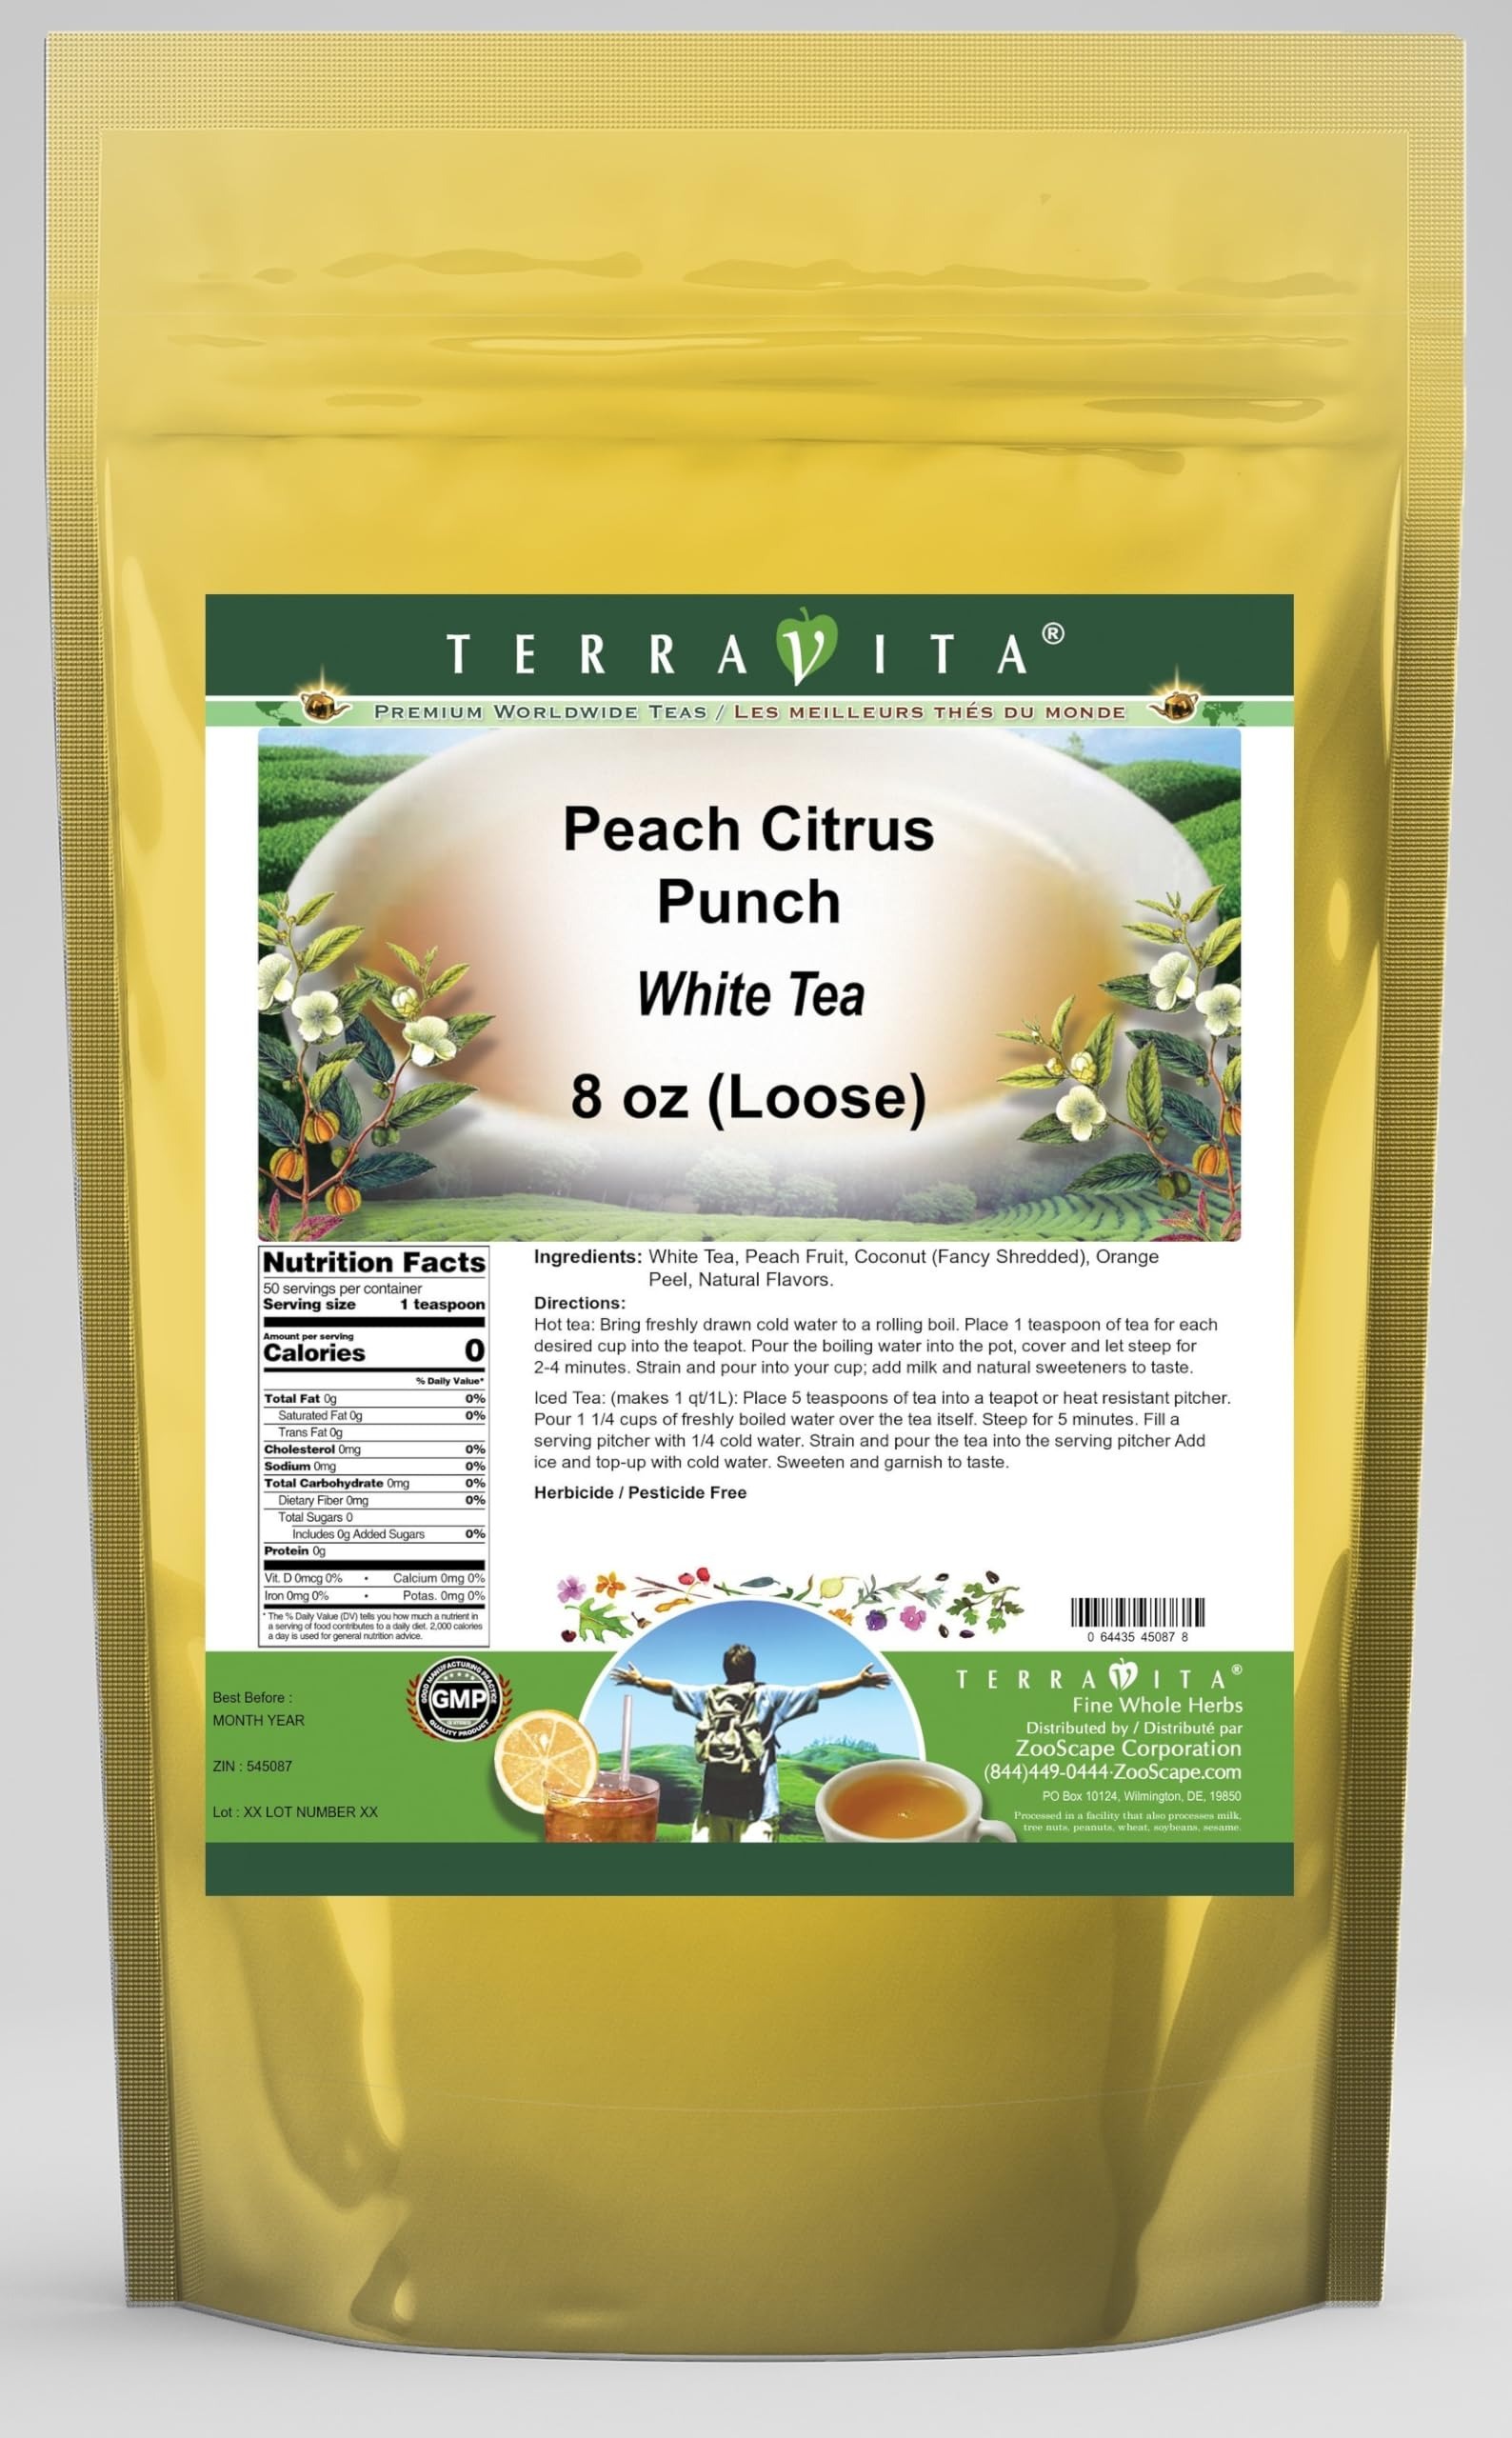
Item Name: Peach Citrus Punch White Tea (Loose) (8 oz, ZIN: 545087) - 2 Pack
Bullet Point 1: Our Peach Citrus Punch White Tea is a mouth-watering flavored White tea with Peach Fruit, Coconut and Orange Peel that you can enjoy all year round! The aroma and Peach Citrus Punch flavor is a delight! - Ingredients: White tea, Peach Fruit, Coconut, Orange Peel and Natural Peach Citrus Punch Flavor.
Bullet Point 2: No fillers.
Bullet Point 3: Manufacturer: TerraVita
Bullet Point 4: Size: 8 oz
Bullet Point 5: Loose Leaf White Tea - Packed in a convenient upright pouch!
Product Description: Our Peach Citrus Punch White Tea is a mouth-watering flavored White tea with Peach Fruit, Coconut and Orange Peel that you can enjoy all year round! The aroma and Peach Citrus Punch flavor is a delight! - Ingredients: White tea, Peach Fruit, Coconut, Orange Peel and Natural Peach Citrus Punch Flavor. - Hot tea brewing method: Bring freshly drawn cold water to a rolling boil. Place 1 teaspoon of tea for each desired cup into the teapot. Pour the boiling water into the pot, cover and let steep for 2-4 minutes. Strain and pour into your cup; add milk and natural sweeteners to taste. - Iced tea brewing method: (to make 1 liter/quart): Place 5 teaspoons of tea into a teapot or heat resistant pitcher. Pour 1 1/4 cups of freshly boiled water over the tea itself. Steep for 5 minutes. Fill a serving pitcher with 1/4 cold water. Strain and pour the tea into the serving pitcher Add ice and top-up with cold water. Sweeten and garnish to taste. - TerraVita is an exclusive line of premium-quality, natural source products that use only the finest, purest and most potent ingredients found around the world. TerraVita is hallmarked by the highest possible standards of purity, potency, stability and freshness. All of our products are prepared with the highest elements of quality control, from raw materials through the entire manufacturing process, up to and including the moment that the bottles or bags are sealed for freshness and shipped out to you. Our highest possible standards are certified by independent laboratories and backed by our personal guarantee. - TerraVita exists to meet and ensure your family's health and wellness without the harmful effects of chemicals and health products. We strive to make all of our products affordable and reliable and are constantly searching the mark
Value: 16.0
Unit: Ounce

Price: 97.46